La Magdeleine, Charente

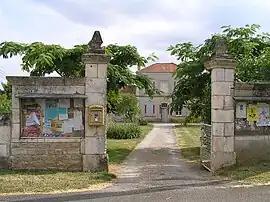
Gate of the town hall

La Magdeleine is a commune in the Charente department in southwestern France.